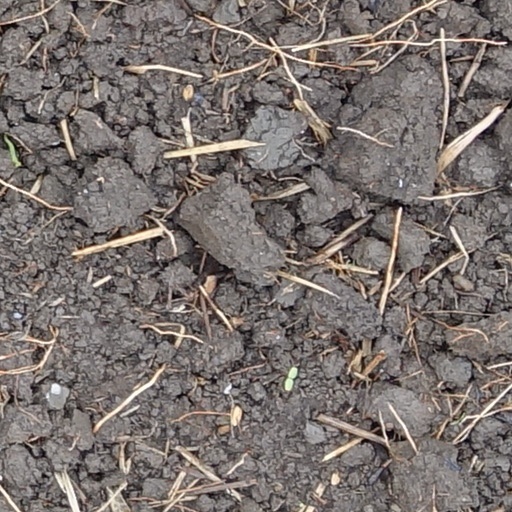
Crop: wheat